Climate of Ireland

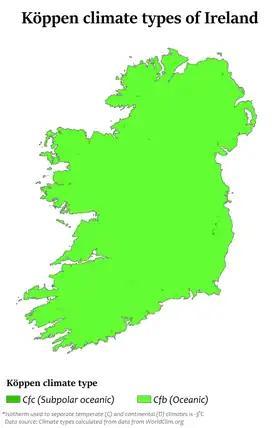
Köppen climate types in Ireland.

The climate of Ireland is mild, humid and changeable with abundant rainfall and a lack of temperature extremes. Ireland's climate is defined as a temperate oceanic climate, or "Cfb" on the Köppen climate classification system, a classification it shares with most of northwest Europe. The island receives generally warm summers and cool winters.